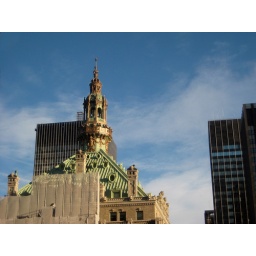
Green Bronze roof top lantern of the Helmsley building tower in midtown Manhattan in New York City 2010.